De Mond Nature Reserve

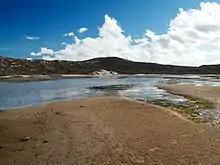
De Mond in 2005.

The De Mond Nature Reserve, in the Overberg between Struisbaai and Arniston, Western Cape, South Africa, has been a Ramsar site wetland since 1986.